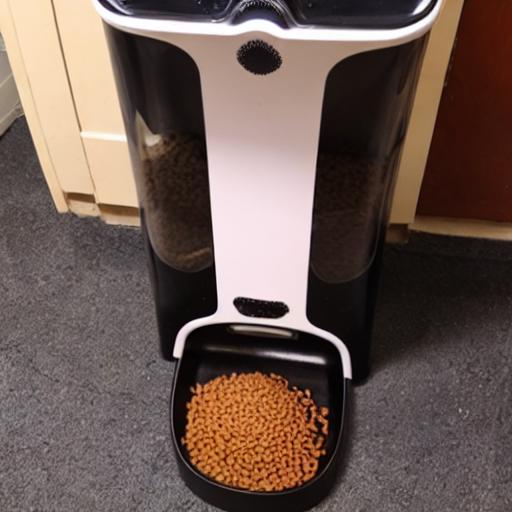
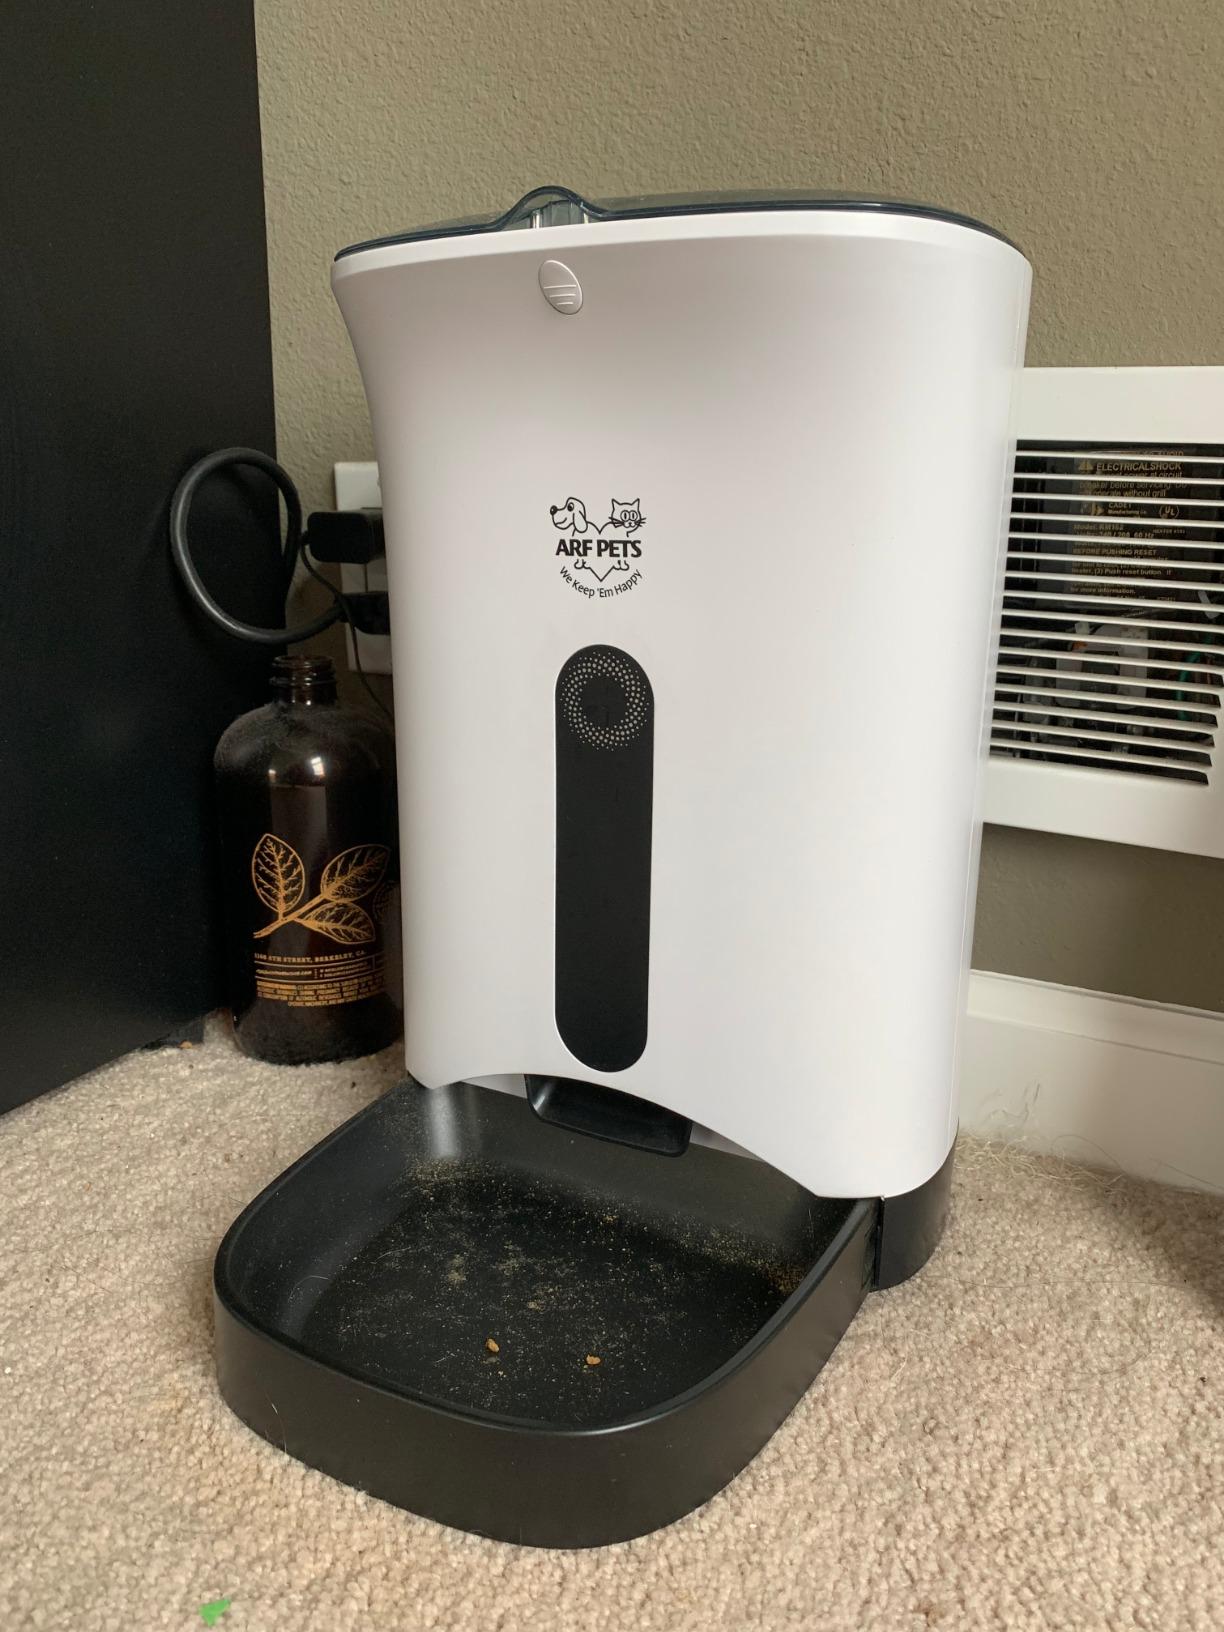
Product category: items_feeder
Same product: no